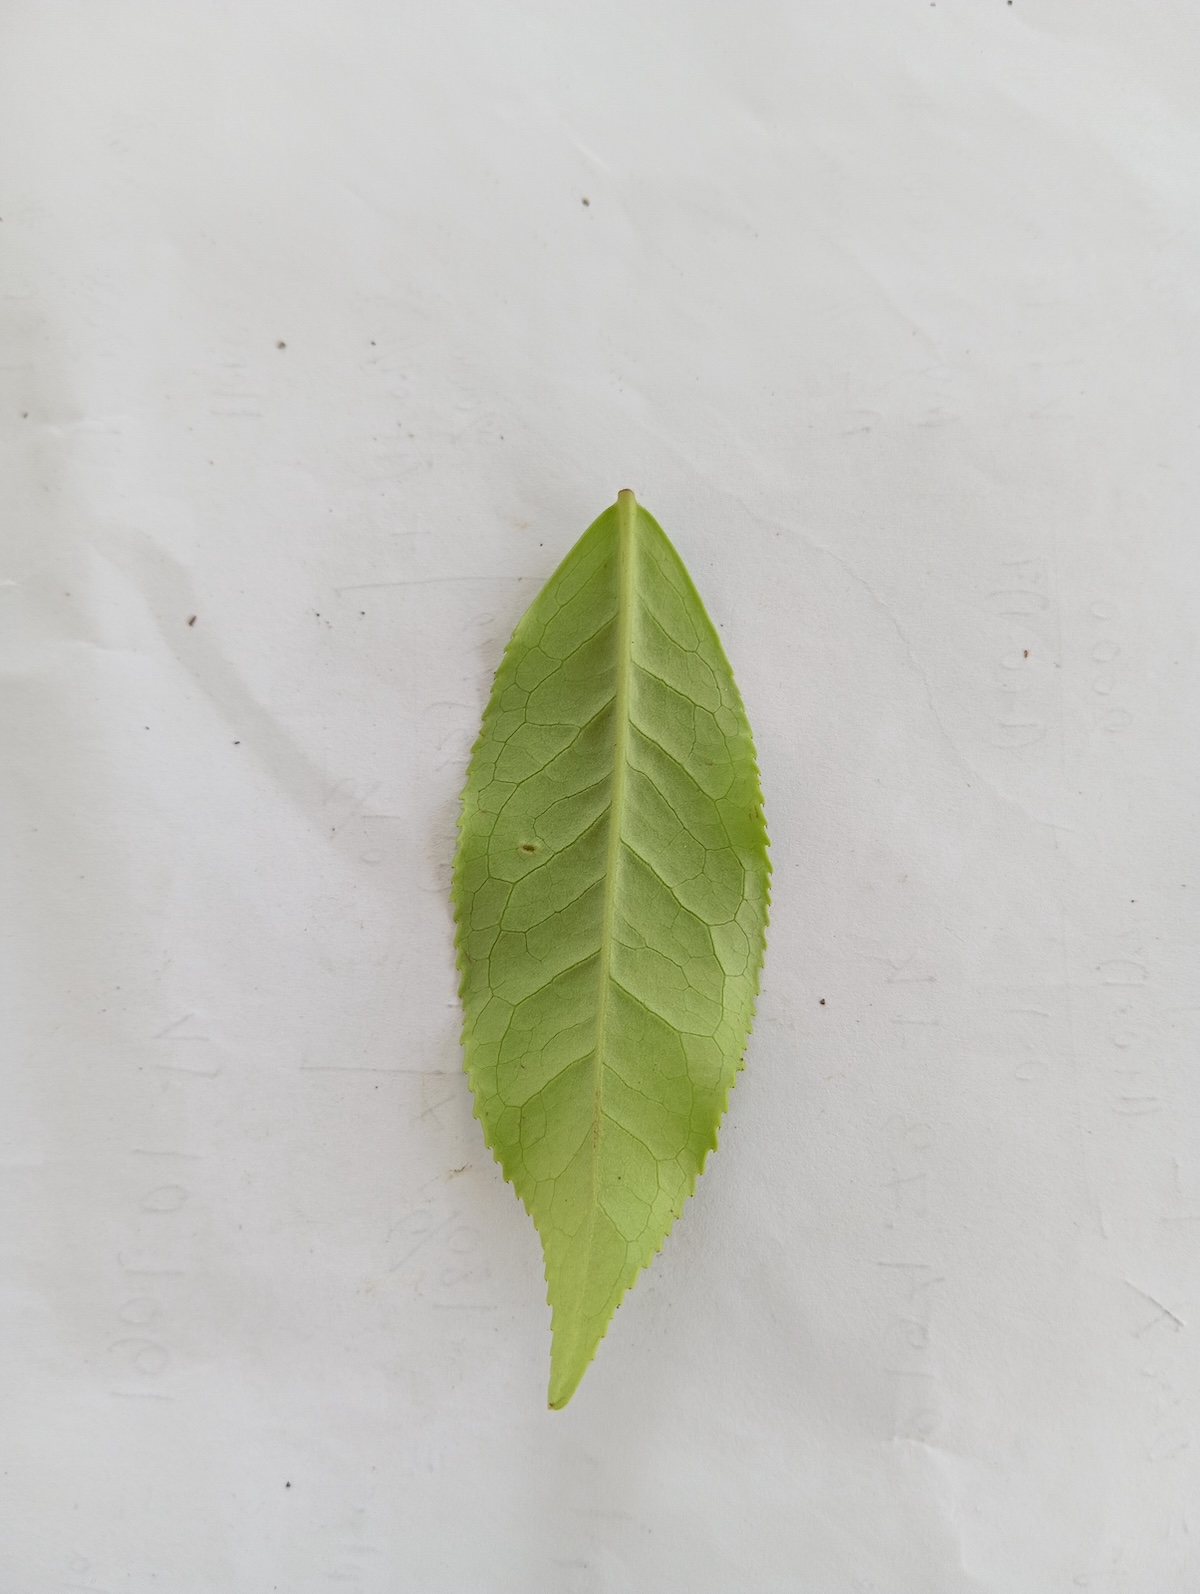
Label: Healthy leaf